Megasite

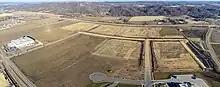
Mega-site being developed in Holmen, Wisconsin off US-53 and Wis-35. 50 acres for commercial property and 25 acres for light industrial which was previously agricultural land.

A Megasite or Mega-site is a land development by private developers, universities, or governments to promote business clusters. These organizations develop the land so that it is "shovel ready" for big business, by improving the infrastructure (roads, utilities, landscape, and hydrology). Megasites can be an industrial district, business park, research park, science park, commercial district, tourist park or a combination of these.